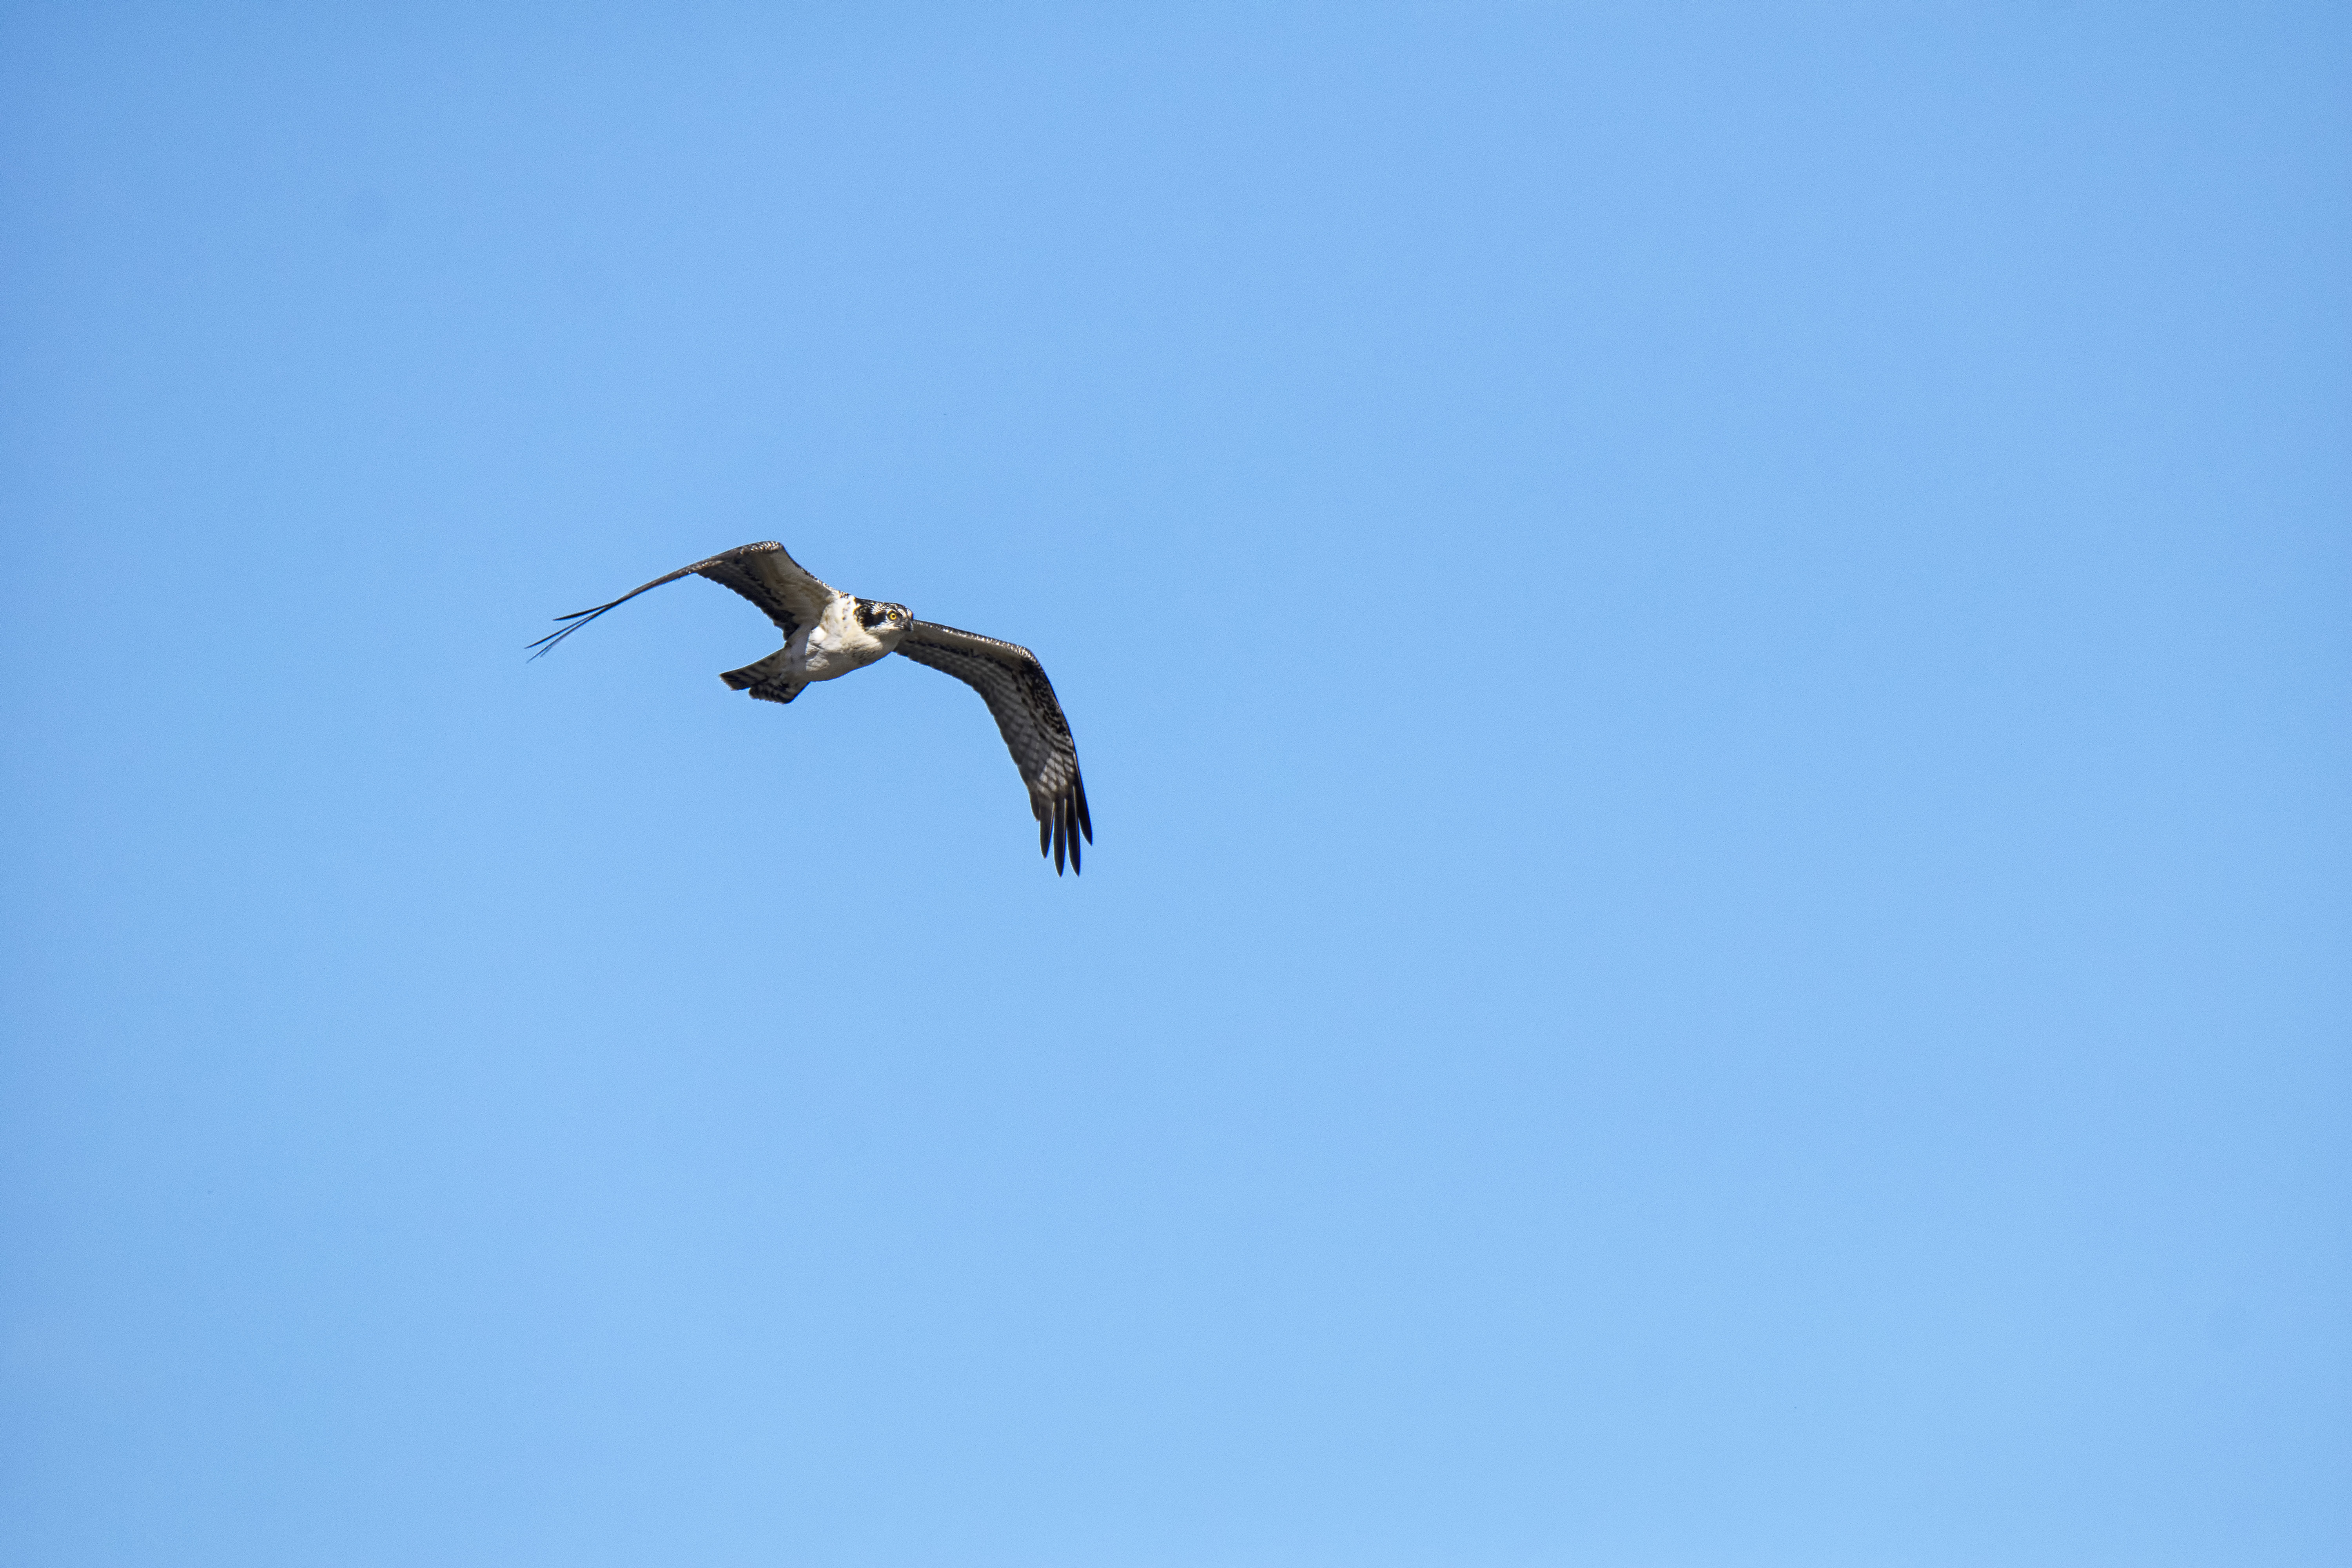
bird, wing, sky, seabird, flight, canada, vertebrate, pcheur, quebec, osprey, sherbrooke, oiseau, balbuzard